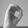
ASL letter: O